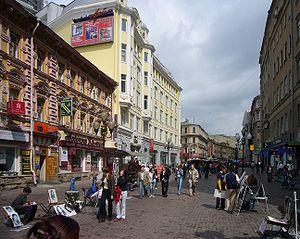
L'ancienne rue Arbat est une rue de Moscou.